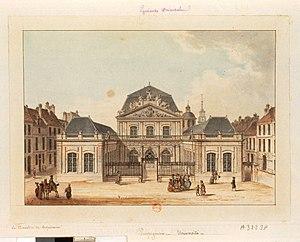
Lespinasse, Louis-Nicolas de (1734-1808), Perpignan. Université dessin Famille Le Clerc, construite par Augustin-Joseph de Mailly
Perpignan, en catalan : Perpinyà, est une commune du sud de la France, préfecture du département des Pyrénées-Orientales et quatrième ville la plus peuplée de la région Occitanie.
Histoire du département des Pyrénées-Orientales
Augustin-Joseph de Mailly est un maréchal de France, né le 5 avril 1707 au château de Corbion à Villaines-sous-Lucé, baptisé à Haucourt le 16 août 1713 et mort guillotiné à près de 87 ans le 25 mars 1794 à Arras.
L’université de Perpignan, dite université Via Domitia, est un établissement d'enseignement supérieur français dont le siège est à Perpignan. Elle est une université pluridisciplinaire qui regroupe 8945 étudiants, répartis dans 4 unités de formation et de recherche et 3 Instituts.